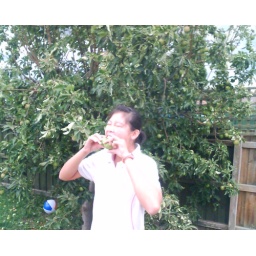
Lisa's biggest bite of the apple from the apple tree in our house at Millgrove Way.